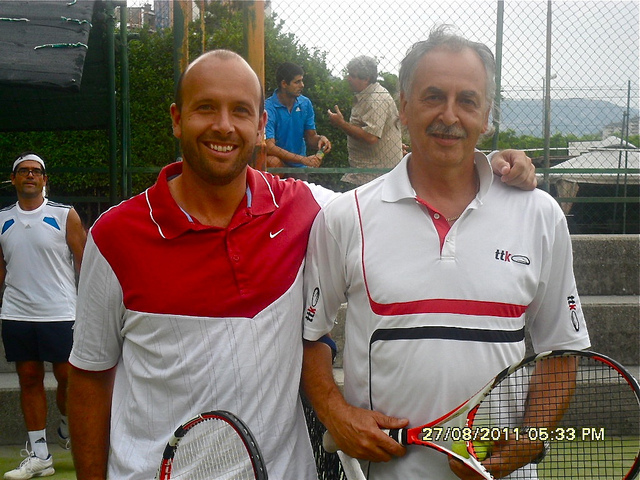
hai người đàn ông đứng cạnh nhau cầm vợt tennis